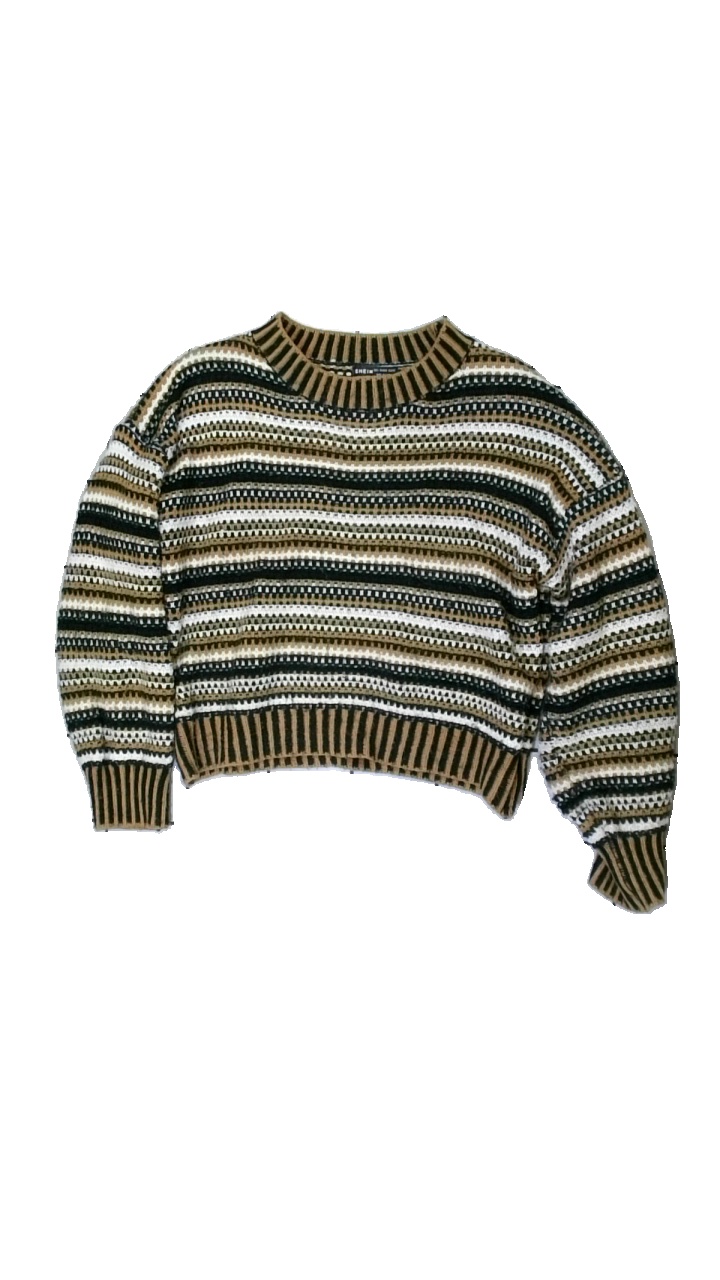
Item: Top (Ladies)
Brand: Shein
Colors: White, Brown, Black
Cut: Regular
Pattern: Geometric print
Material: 100% acrylic
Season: Winter
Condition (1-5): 1
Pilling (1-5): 1
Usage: Energy Recovery
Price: <50